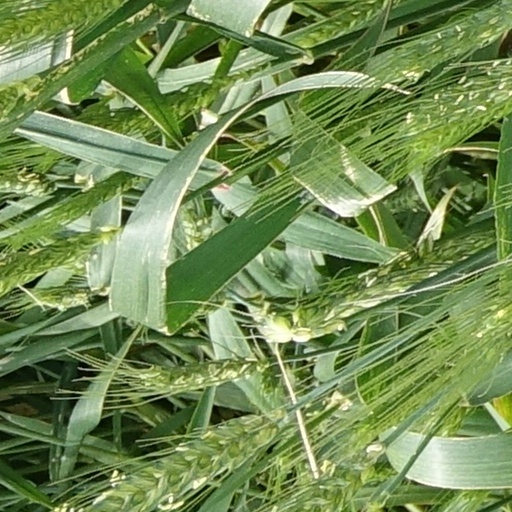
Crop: wheat